Democracy (video game)

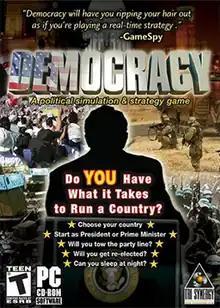

Democracy is a government simulation game that was first developed by Positech Games in 2005, with a sequel released in December 2007, a third game in 2013 and a fourth in 2022. The player becomes the president or prime minister of a democratic government. The player must introduce and alter policies in seven areas – tax, economy, welfare, foreign policy, transport, law and order and public services. Each policy has an effect on the happiness of various voter groups, as well as affecting factors such as crime and air quality. The player has to deal with "situations", which are typically problems such as petrol protests or homelessness, and also has to make decisions on dilemmas that arise on each turn.